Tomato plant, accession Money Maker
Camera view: tilt-top (135 deg); turntable rotation: 30 degrees
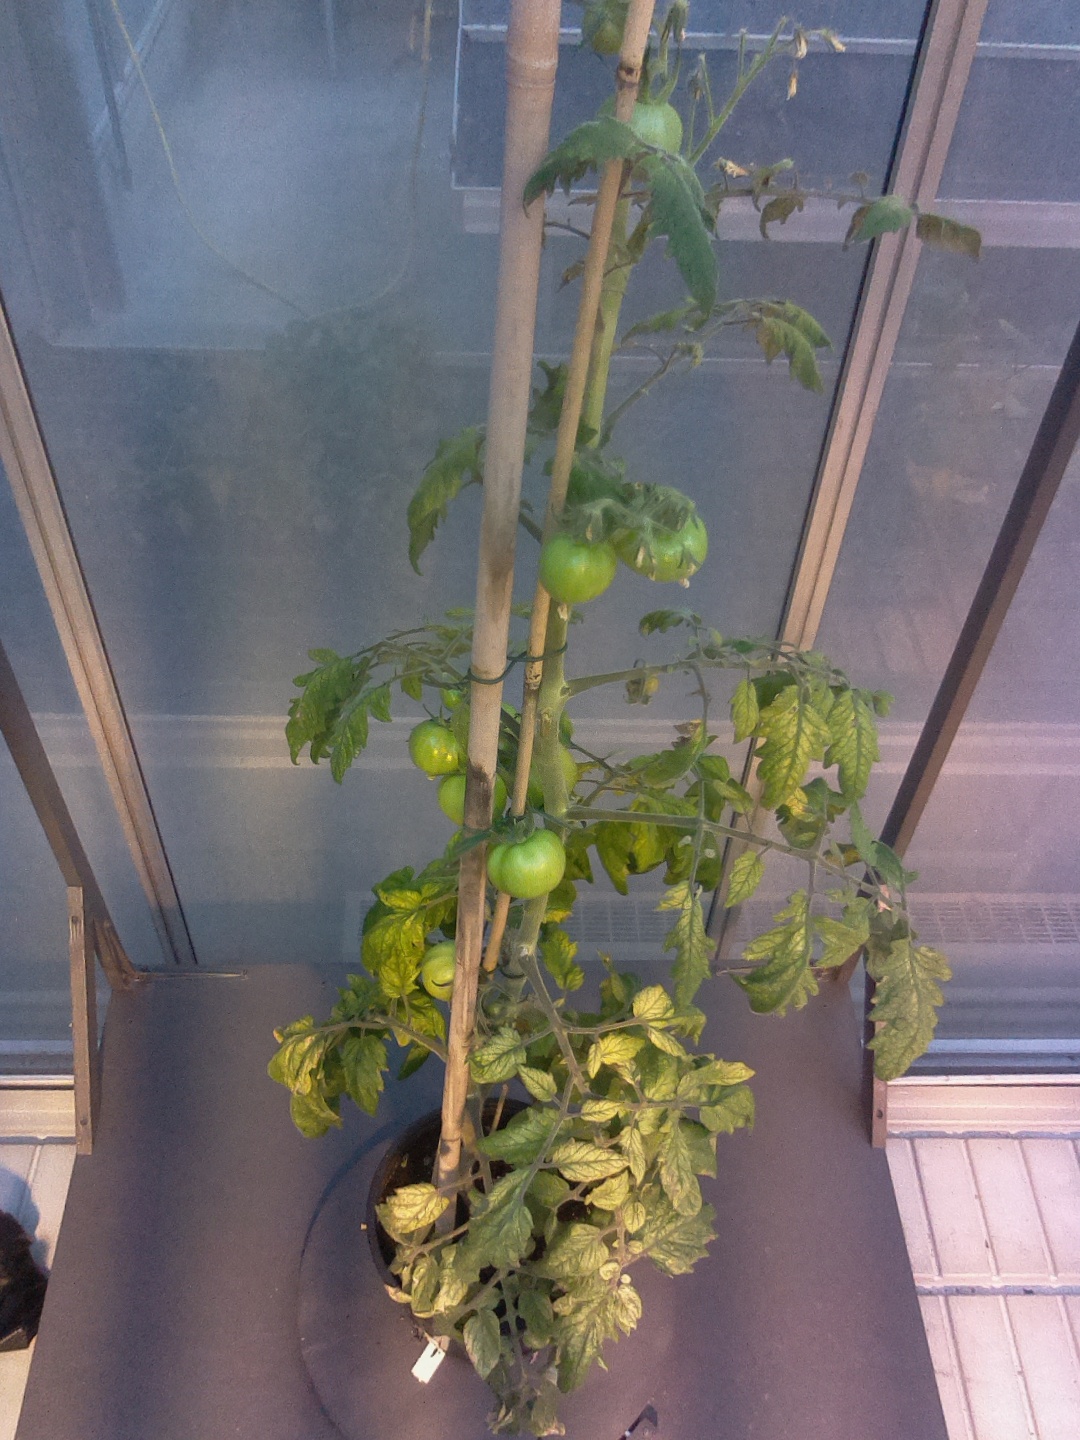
BBCH growth stage 77: 70%-80% of final fruit size